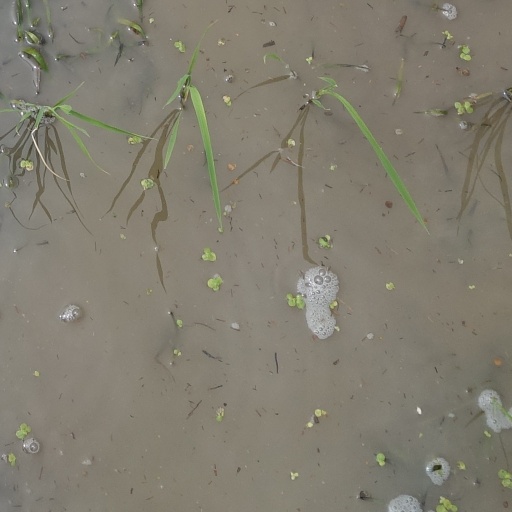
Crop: rice